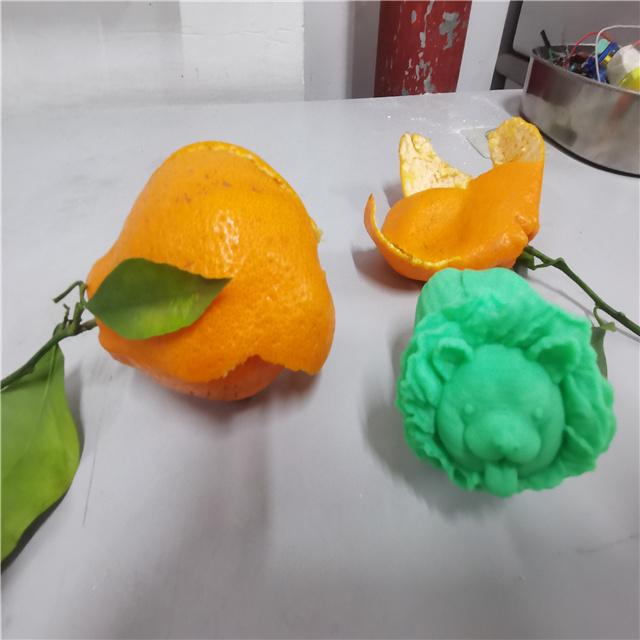
Label: peels